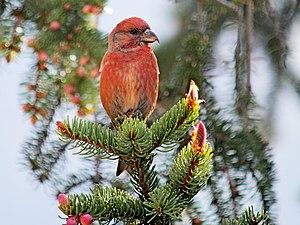
La colonisation assistée, ou migration assistée, est une stratégie utilisée en biologie de la conservation qui consiste en l’introduction intentionnelle d’espèces animales et végétales dans un milieu se trouvant en dehors de leurs aires de répartition originelles.
Le massif du Néouvielle est un massif de montagnes de la chaîne des Pyrénées situé dans le département des Hautes-Pyrénées en région Occitanie, en France. Il mesure 25,5 km de long pour 17 km de large, et culmine au pic Long à 3 192 mètres. Géologiquement parlant, à cause de la nature plutonique de ses roches et de sa position centrale dans la chaîne, le massif du Néouvielle fait partie de la zone axiale des Pyrénées.
Le genre Loxia regroupe cinq espèces de passereaux connus sous le nom de becs-croisés appartenant à la famille des Fringillidae. Comme leur nom l'indique leurs mandibules, en forme de croissant, se croisent à leur extrémité. Cette adaptation très particulière leur permet de décortiquer avec aisance les graines de diverses espèces de conifères. Chaque espèce est adaptée à un conifère différent. De ce fait, ils se retrouvent principalement dans les forêts de conifères, en montagne ou en zone boréale. Deux espèces sont propres à l'Europe, deux sont présentes dans tout l'Holarctique et une est endémique d’Hispaniola, dans les Antilles, vivant dans les peuplements de pins d'Hispaniola, en montagne.
La réserve naturelle nationale du Néouvielle est une réserve naturelle nationale située dans la région Occitanie. Créée en 1935 et classée en 1968, elle occupe une surface de 2 313 hectares au nord-est du Pic de Néouvielle dans le massif montagneux des Pyrénées. S'étageant entre 1 800 et 3 091 mètres d'altitude, c'est un site d'une grande richesse en faune et en flore. Elle compte près de 370 espèces animales et 570 espèces d'algues.